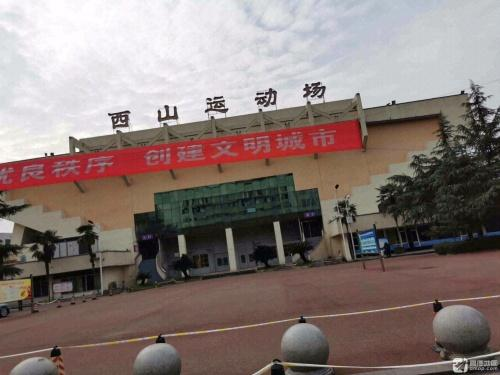
地标名称：西山运动场
所在城市：南充市·顺庆区